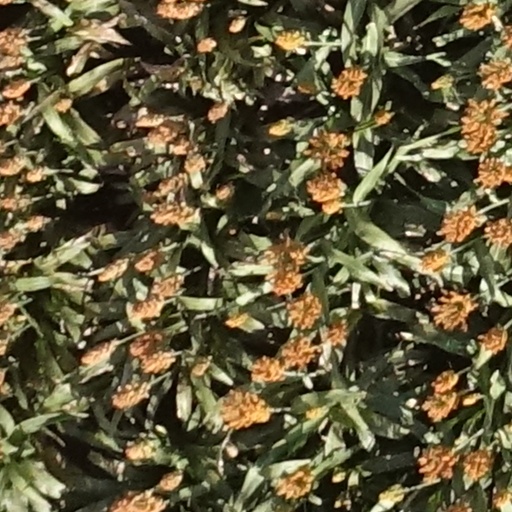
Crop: sorghum